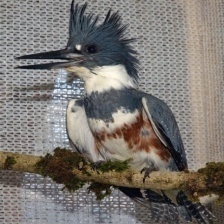
Species: BELTED KINGFISHER
Scientific name: MEGACERYLE ALCYON